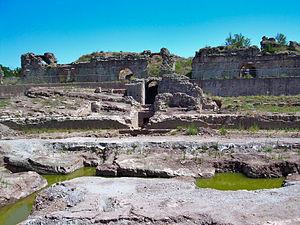
Amphithéâtre romain of Fréjus ou Forum Julii, Var, France
L'amphithéâtre de Fréjus, ou Arènes de Fréjus, est un amphithéâtre romain construit au Iᵉʳ siècle dans la ville de Forum Julii, aujourd'hui Fréjus.